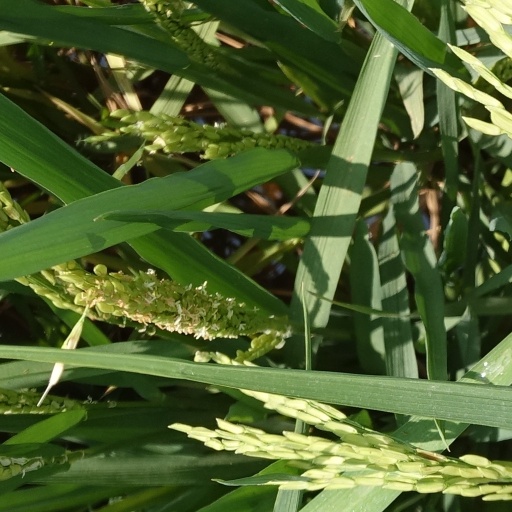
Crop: rice